There's the Rub (Shameless)

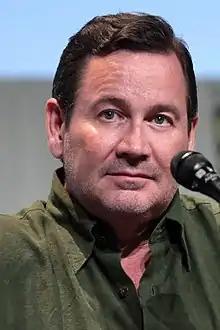
The episode was directed by David Nutter.

The episode was written by co-executive producer Davey Holmes and directed by David Nutter. It was Holmes' second writing credit, and Nutter's third directing credit.